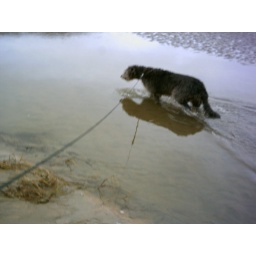
scarlett in river behind sand dunnes fintra beach 14/2/09